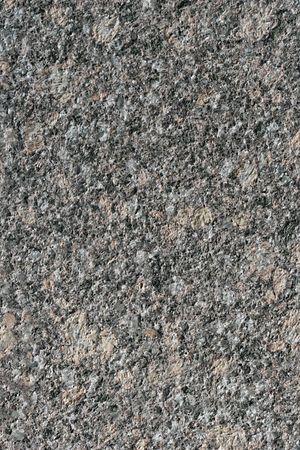
La boucharde est un marteau à une ou deux têtes interchangeables en acier, composées chacune d’un damier de pointes pyramidales dites en « pointe-de-diamant ». Pour s'en servir, l'ouvrier frappe du plat de ses têtes les parements dégrossis à la pioche de manière à en détacher les aspérités. Sur différents travaux hydrauliques, les parements des pierres sont entièrement terminés au moyen de la boucharde fine avec laquelle on les frappe entre quatre ciselures parfaitement régulières qui forment les arêtes des pierres.